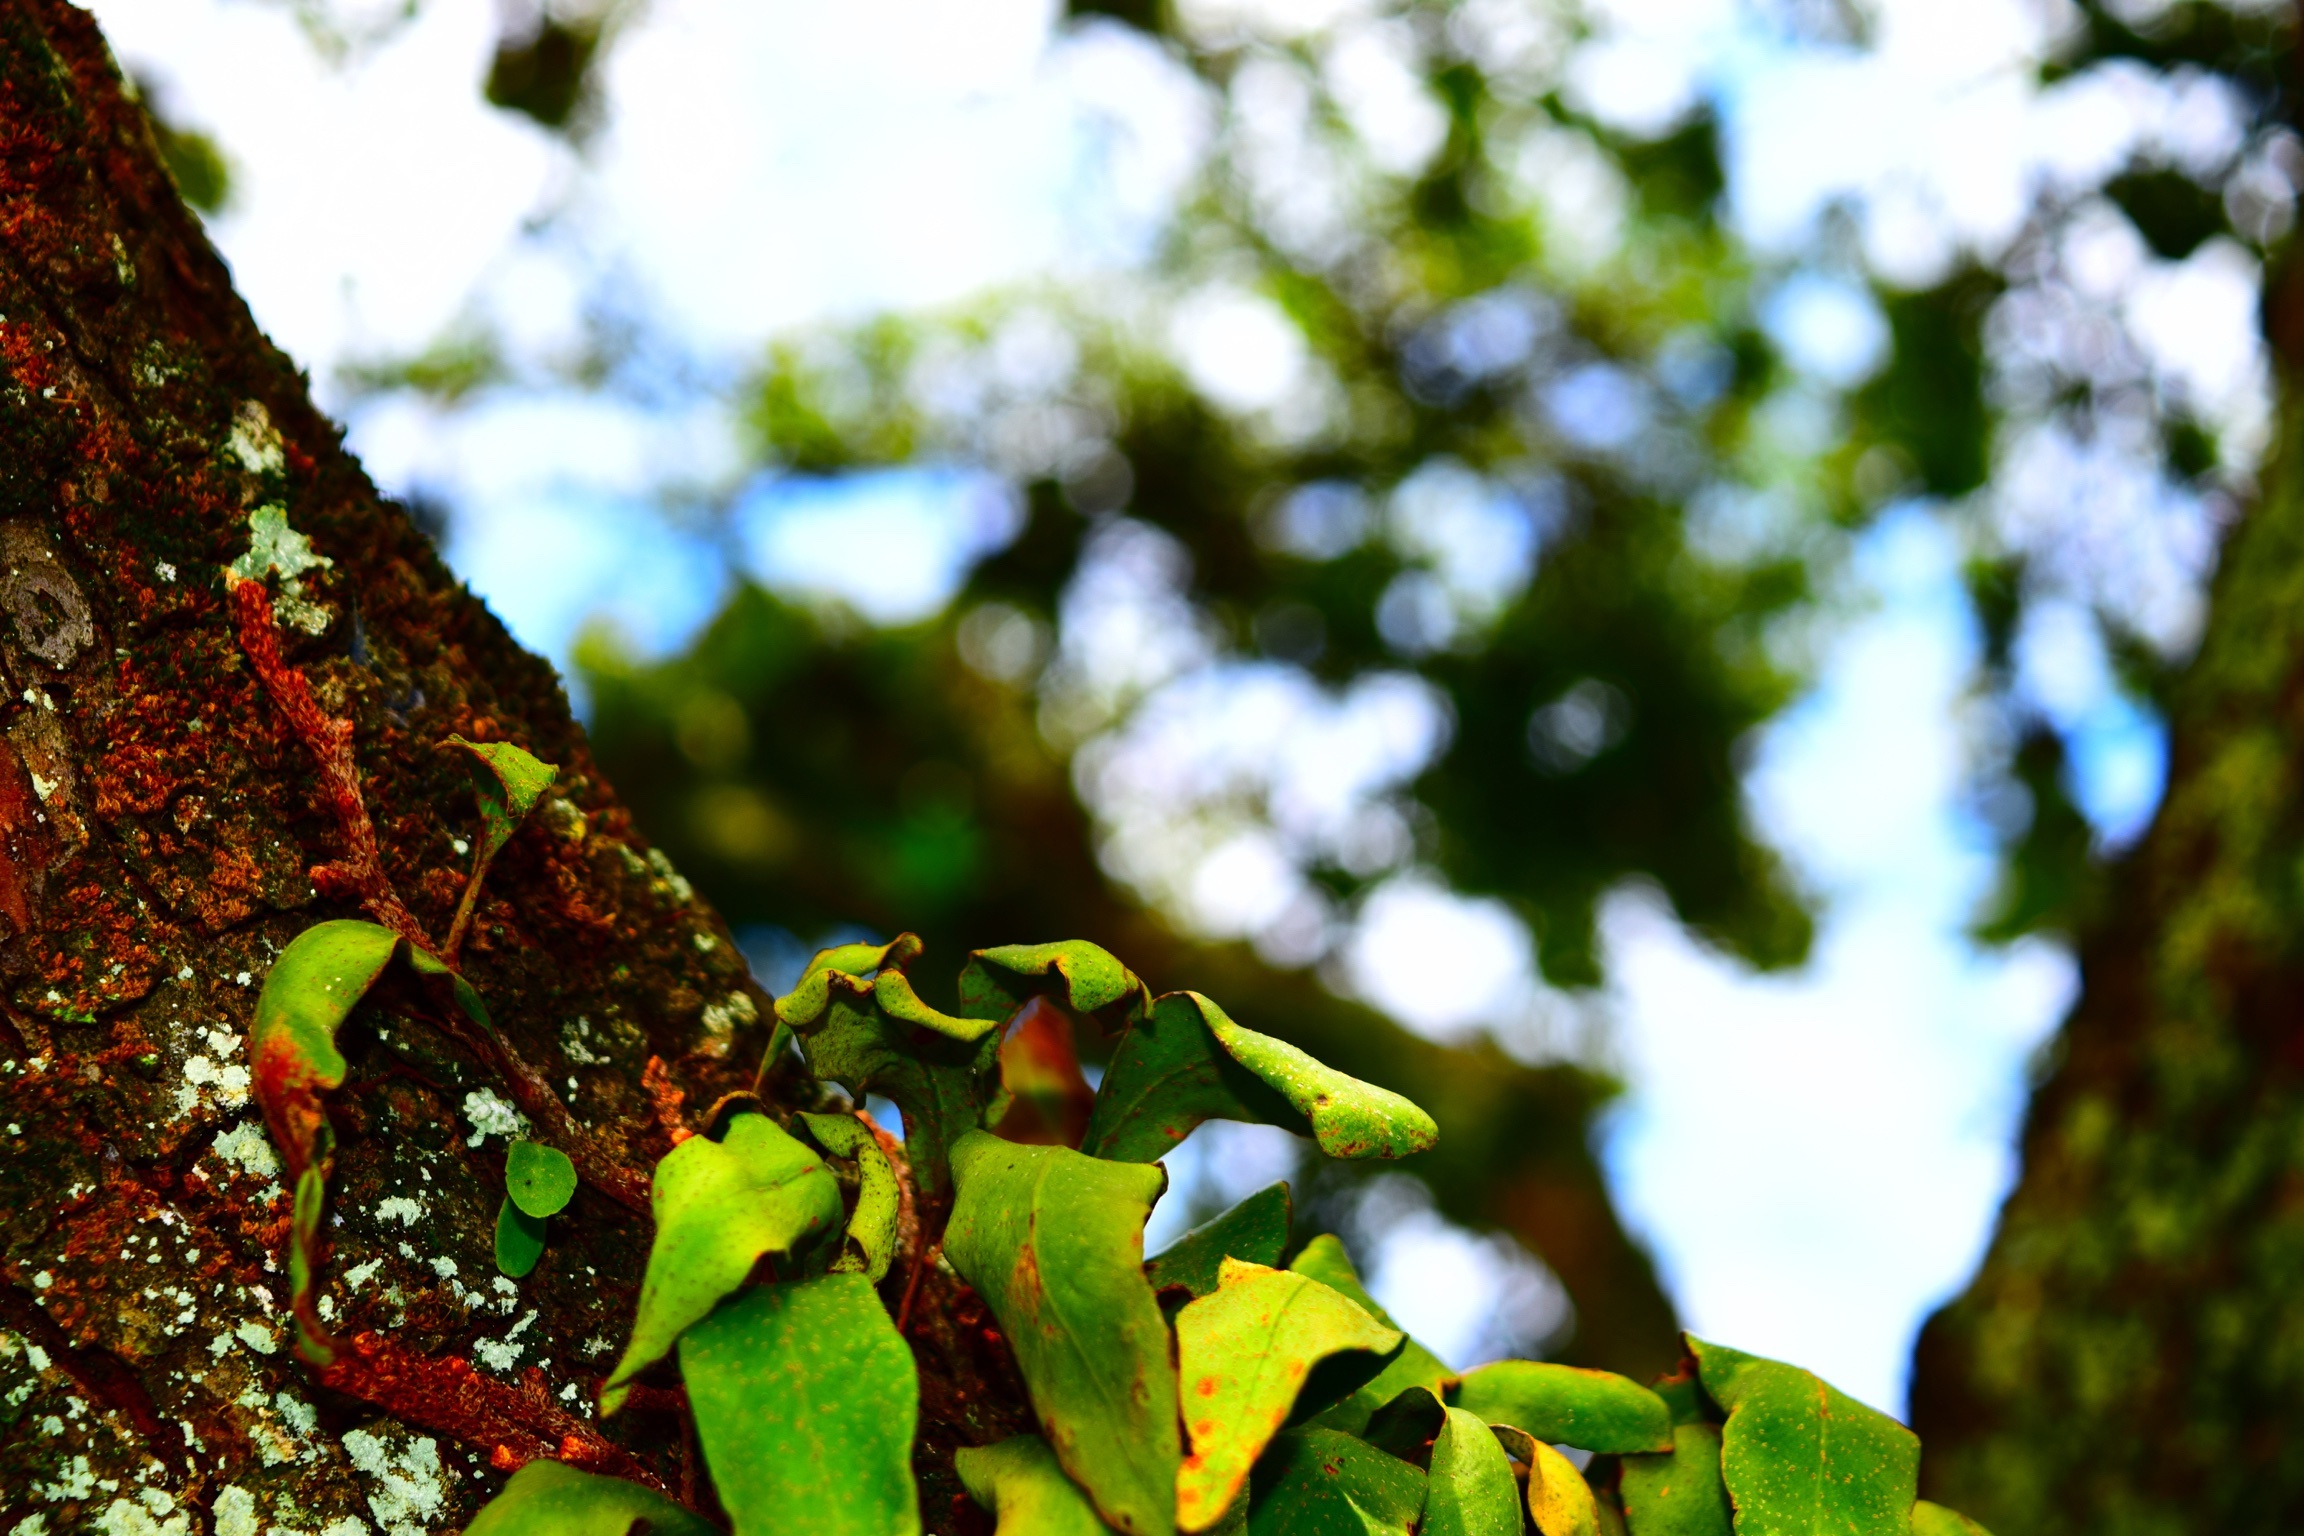
tree, nature, forest, grass, branch, blossom, light, plant, sunlight, leaf, flower, wildlife, green, jungle, produce, autumn, botany, flora, season, fauna, close up, shrub, rainforest, habitat, macro photography, natural environment, woody plant